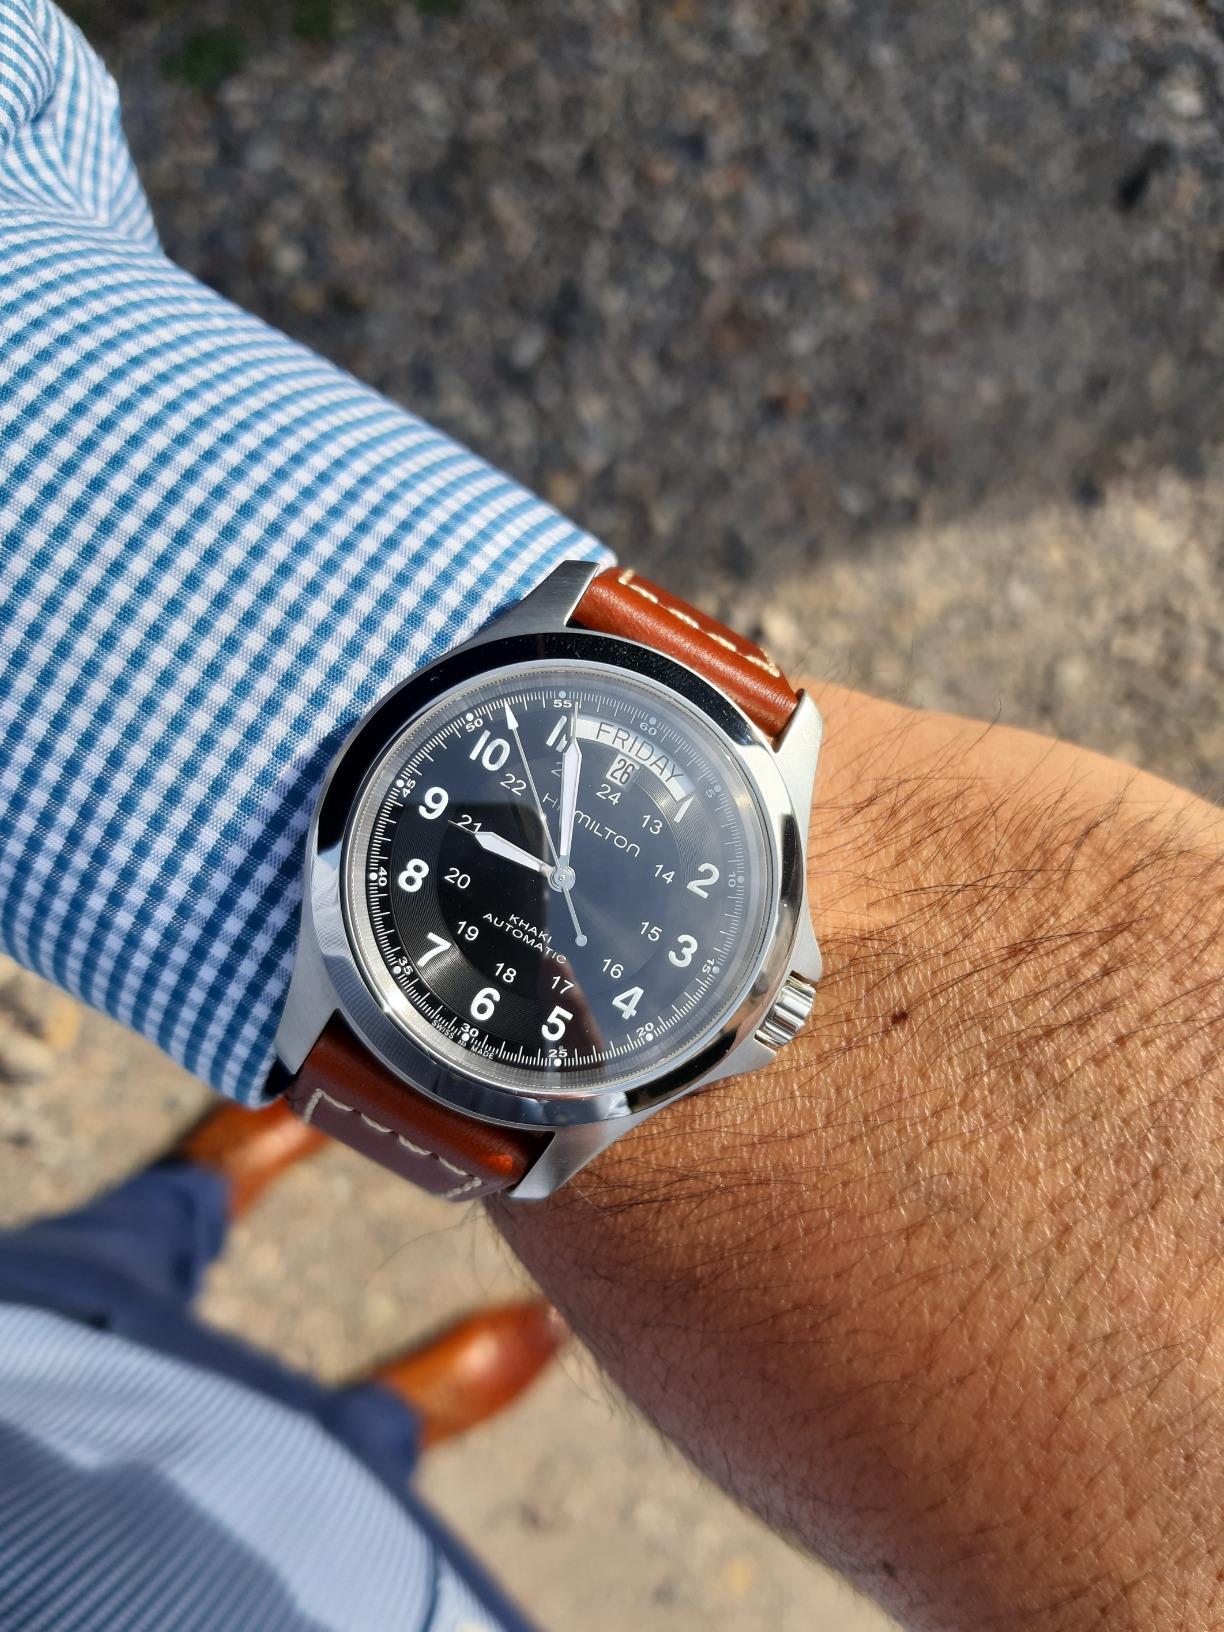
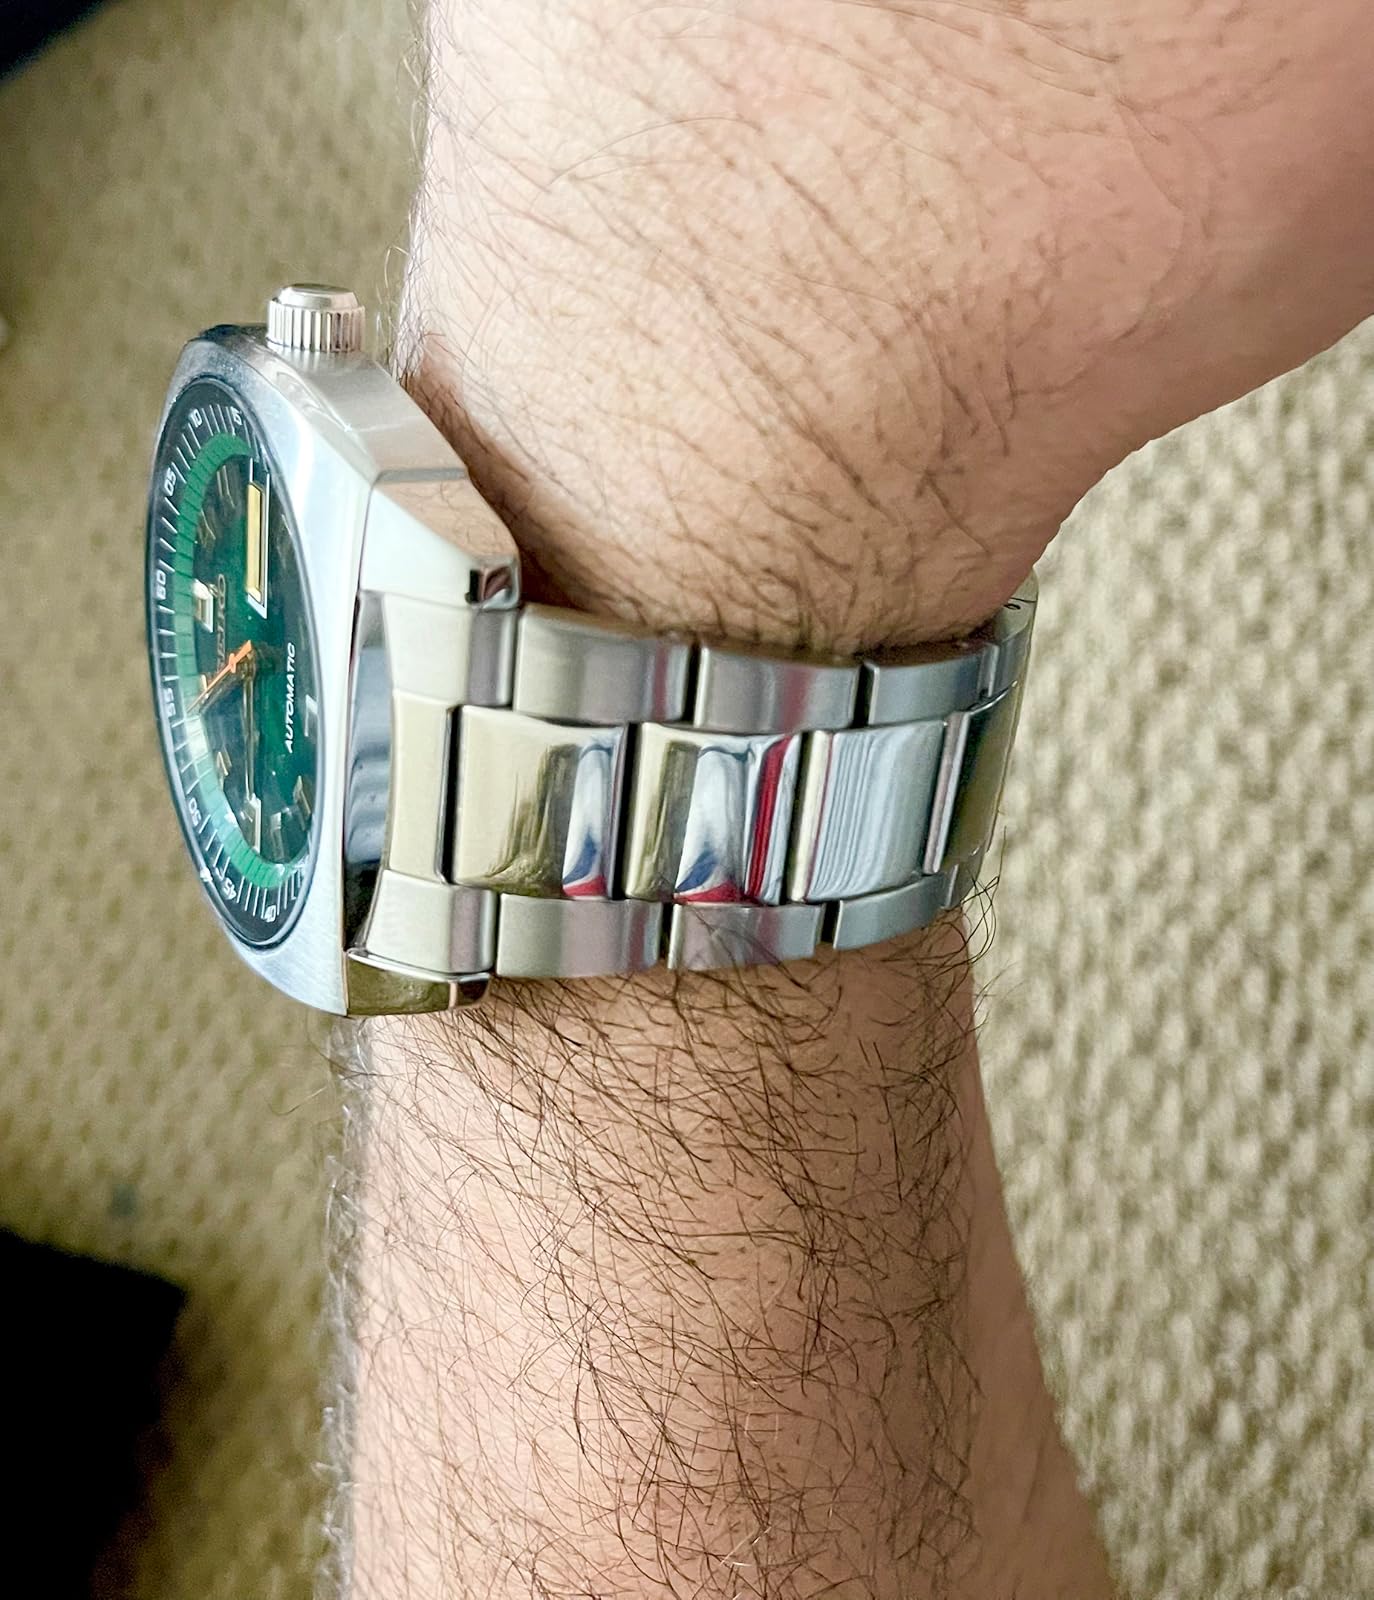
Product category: accessories_watch
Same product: no